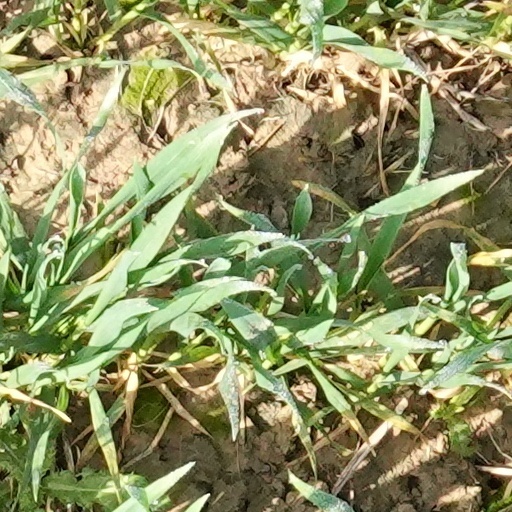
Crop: wheat